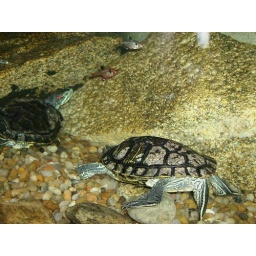
turtles under water 2